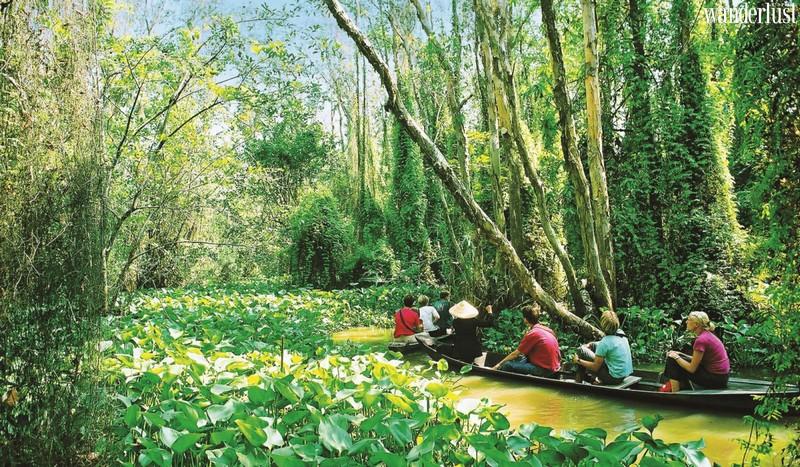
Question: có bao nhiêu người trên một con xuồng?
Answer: có bốn người trên một con xuồng